Dan Wicklum

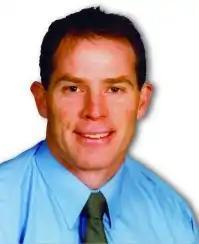
Dan Wicklum in 2004

Dan Wicklum (born February 28, 1965, in Edmonton, Alberta) is a Canadian businessman and former football player. He is currently CEO of The Transition Accelerator. He was CEO of Canada's Oil Sands Innovation Alliance for seven years, was executive director of the Canadian Forest Innovation Council, and has been a senior manager at Environment and Climate Change Canada and Natural Resources Canada.